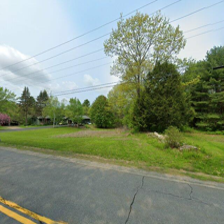
Label: streetView